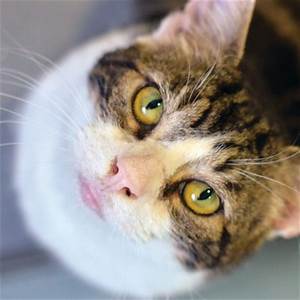
Label: cat